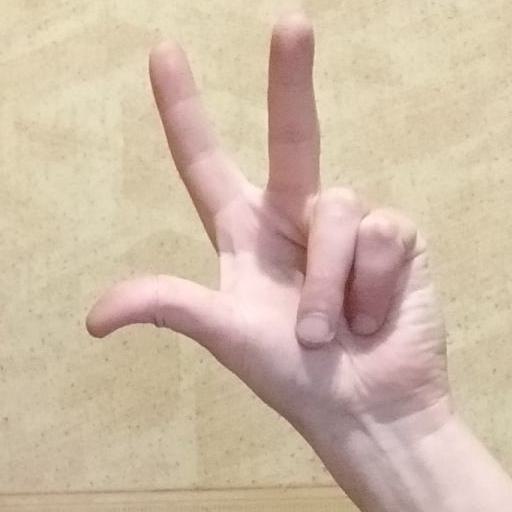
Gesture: three2